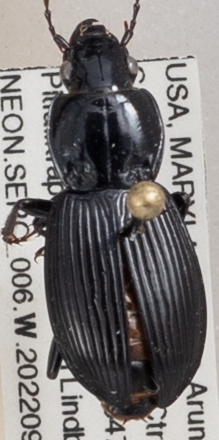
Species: Pterostichus stygicus
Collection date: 2022-09-15
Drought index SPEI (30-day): -0.212
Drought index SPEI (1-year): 0.142
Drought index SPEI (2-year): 0.9